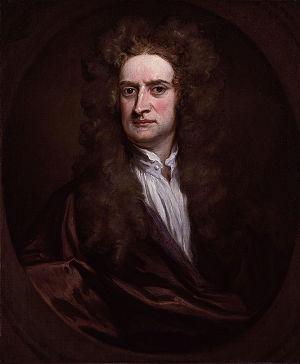
Isaac Newton est un mathématicien, physicien, philosophe, alchimiste, astronome et théologien anglais, puis britannique. Figure emblématique des sciences, il est surtout reconnu pour avoir fondé la mécanique classique, pour sa théorie de la gravitation universelle et la création, en concurrence avec Gottfried Wilhelm Leibniz, du calcul infinitésimal.
L'histoire des sciences est l’étude de l'évolution de la connaissance scientifique.
L'histoire du calcul infinitésimal remonte à l'Antiquité. Sa création est liée à une polémique entre deux mathématiciens : Isaac Newton et Gottfried Wilhelm Leibniz. Néanmoins, on retrouve chez des mathématiciens plus anciens les prémices de ce type de calcul : Archimède, Pierre de Fermat et Isaac Barrow notamment.
Aristote, abréviation par apocope du nom Aristotélès ou Aristotèle, est un philosophe grec de l'Antiquité. Il est avec Platon, dont il a été le disciple à l'Académie, l'un des penseurs les plus influents que le monde occidental ait connu. Il est aussi l'un des rares à avoir abordé presque tous les domaines de connaissance de son temps : biologie, physique, métaphysique, logique, poétique, politique, rhétorique et de façon ponctuelle l'économie. Chez Aristote, la philosophie est comprise dans un sens plus large : elle est à la fois recherche du savoir pour lui-même, interrogation sur le monde et science des sciences.